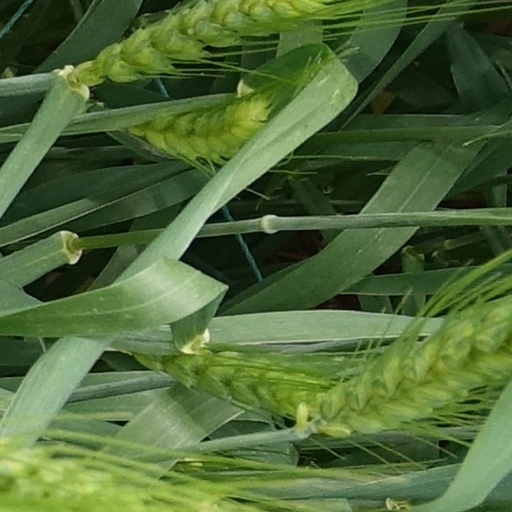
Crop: wheat